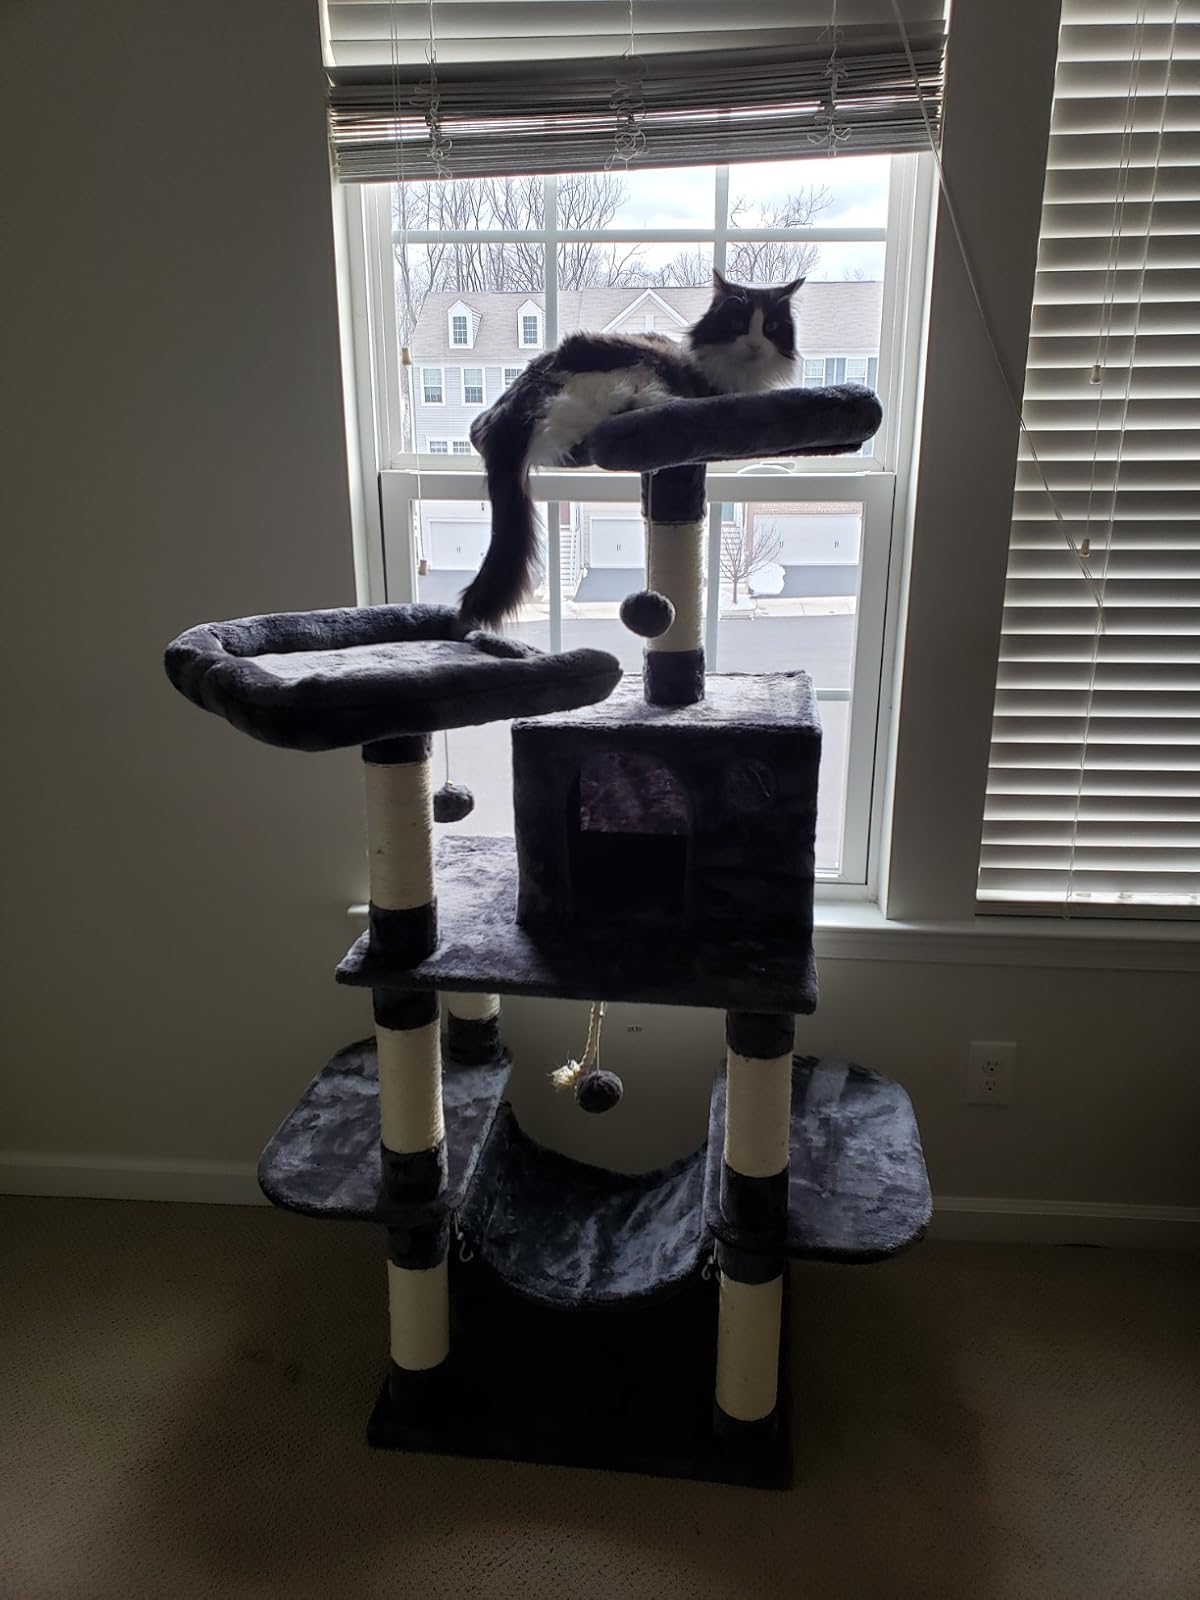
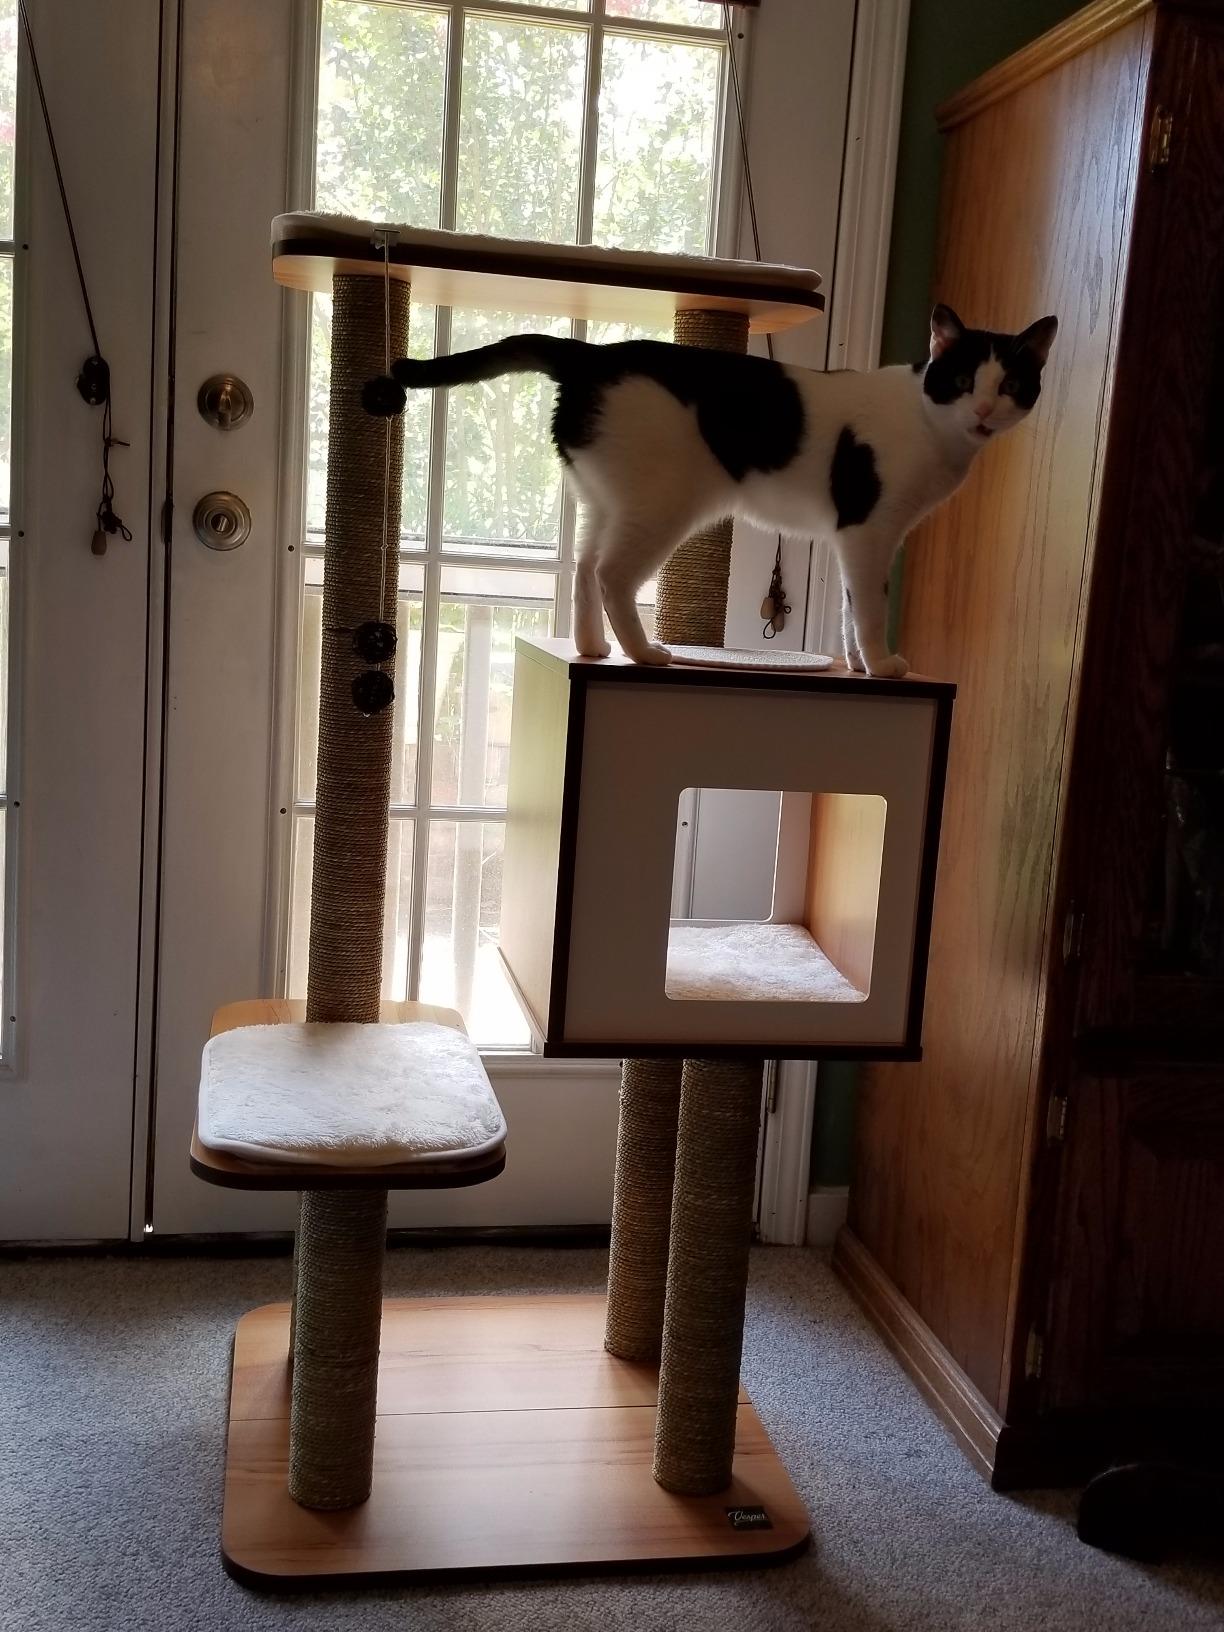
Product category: items_cat tree
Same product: no